Presidency of Barack Obama

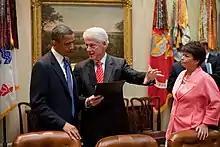
Obama speaking with former president Bill Clinton and Senior Advisor Valerie Jarrett about job creation in July 2010

The Affordable Care Act faced considerable challenges and opposition after its passage, and Republicans continually attempted to repeal the law. The law also survived two major challenges that went to the Supreme Court. In National Federation of Independent Business v. Sebelius, a 5–4 majority upheld the constitutionality of the Affordable Care Act, even though it made state Medicaid expansion voluntary. In King v. Burwell, a 6–3 majority allowed the use of tax credits in state-operated exchanges. The October 2013 launch of HealthCare.gov, a health insurance exchange website created under the provisions of the ACA, was widely criticized, even though many of the problems were fixed by the end of the year. The number of uninsured Americans dropped from 20.2% of the population in 2010 to 13.3% of the population in 2015, though Republicans continued to oppose Obamacare as an unwelcome expansion of government. Many liberals continued to push for a single-payer healthcare system or a public option, and Obama endorsed the latter proposal, as well as an expansion of health insurance tax credits, in 2016.